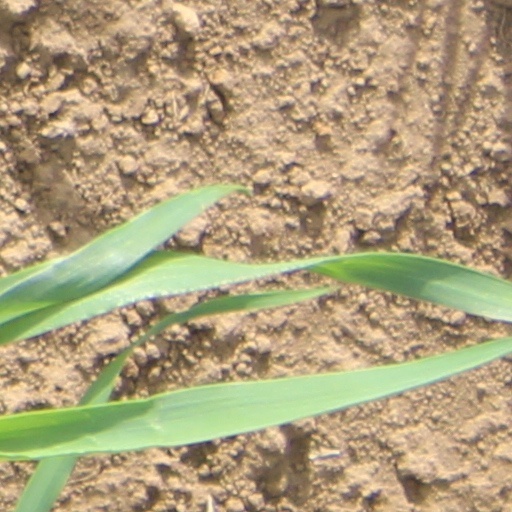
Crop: wheat